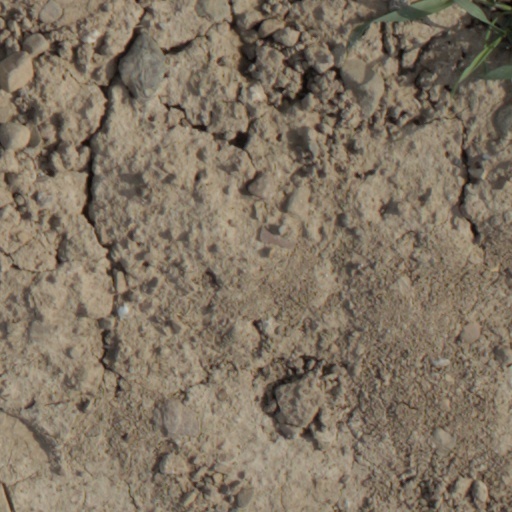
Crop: wheat